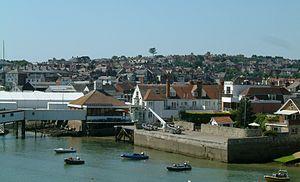
Cowes et East-Cowes,Ile de Wight, Royaume-Uni